Blowout (sports)

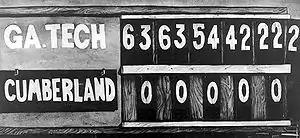
In 1916 Georgia Tech, coached by John Heisman, defeated Cumberland College 222-0 in a college American Football game–the biggest blowout in the sport's history.

In sports, a blowout or rout is an easy or one-sided victory. It occurs when one athletic team or individual performer outscores another by a large margin or in such a fashion that the second team or individual has little chance of a victory. The term "blowout" is often used in reference to athletic competition, but it is used in other contexts such as electoral politics (see also the synonym "landslide").